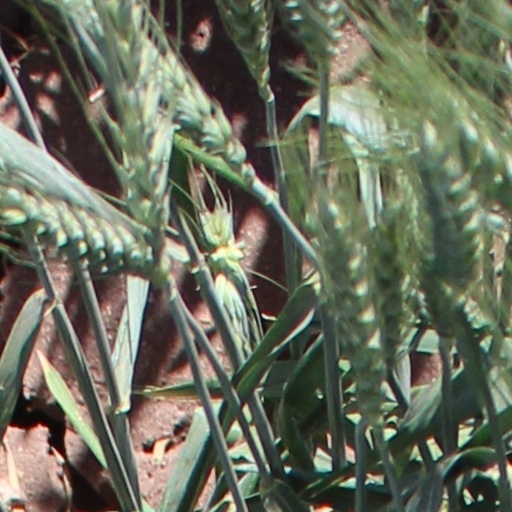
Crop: wheat